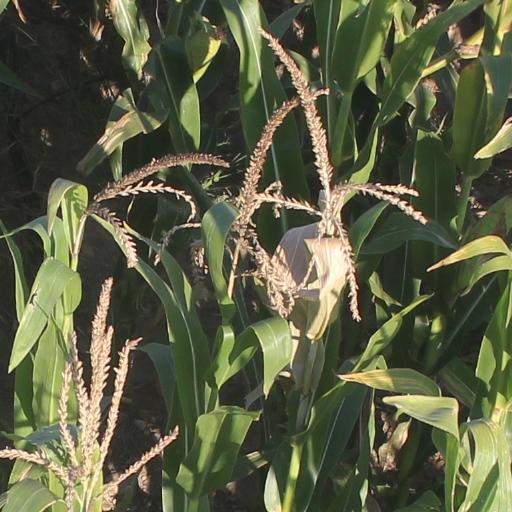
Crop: maize; corn